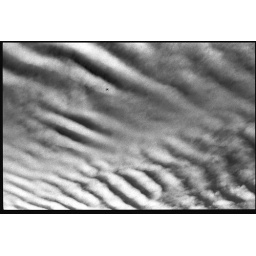
Sometime in June, the clouds rippled like sand dunes...